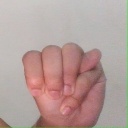
अक्षर: म